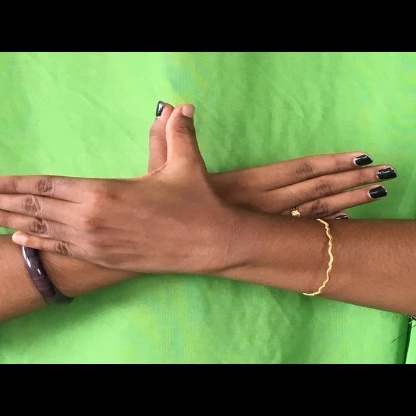
Mudra: Garuda